Ellen's Diary

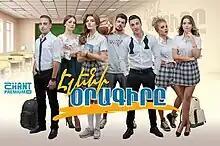

Ellen's Diary ( Eleni oragiry) is an Armenian teen drama television series. The series premiered on Shant Premium on September 18, 2017 and airs every workday at 9:00 (PM).